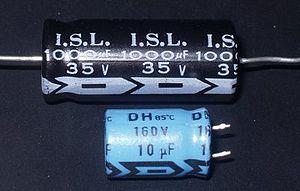
Le condensateur est un composant électronique élémentaire, constitué de deux armatures conductrices en influence totale et séparées par un isolant polarisable. Sa propriété principale est de pouvoir stocker des charges électriques opposées sur ses armatures. La valeur absolue de ces charges est proportionnelle à la valeur absolue de la tension qui lui est appliquée.
En électricité et en électronique, la capacité représente la quantité de charges électriques portées par un accumulateur, un condensateur ou un conducteur pour une tension donnée.